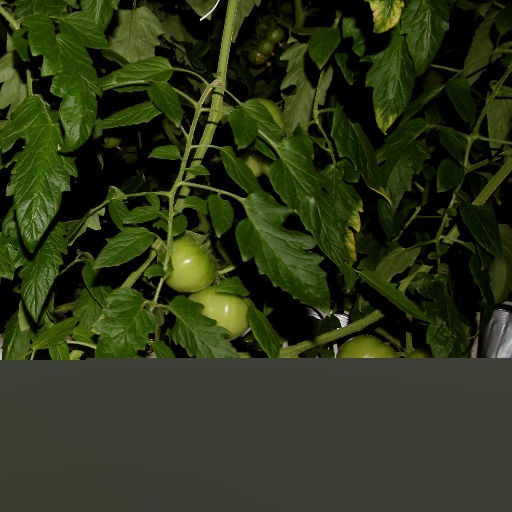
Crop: tomato